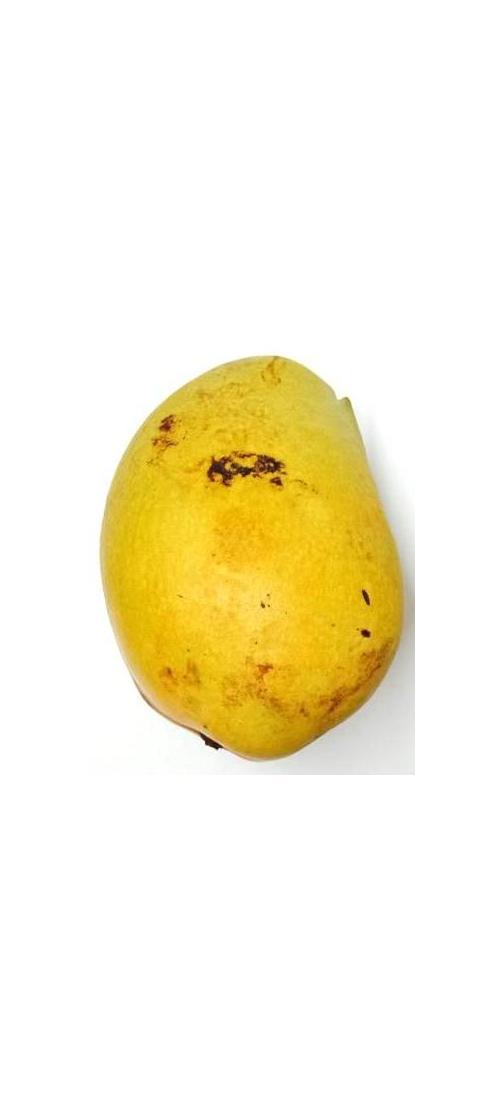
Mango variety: Bari-11